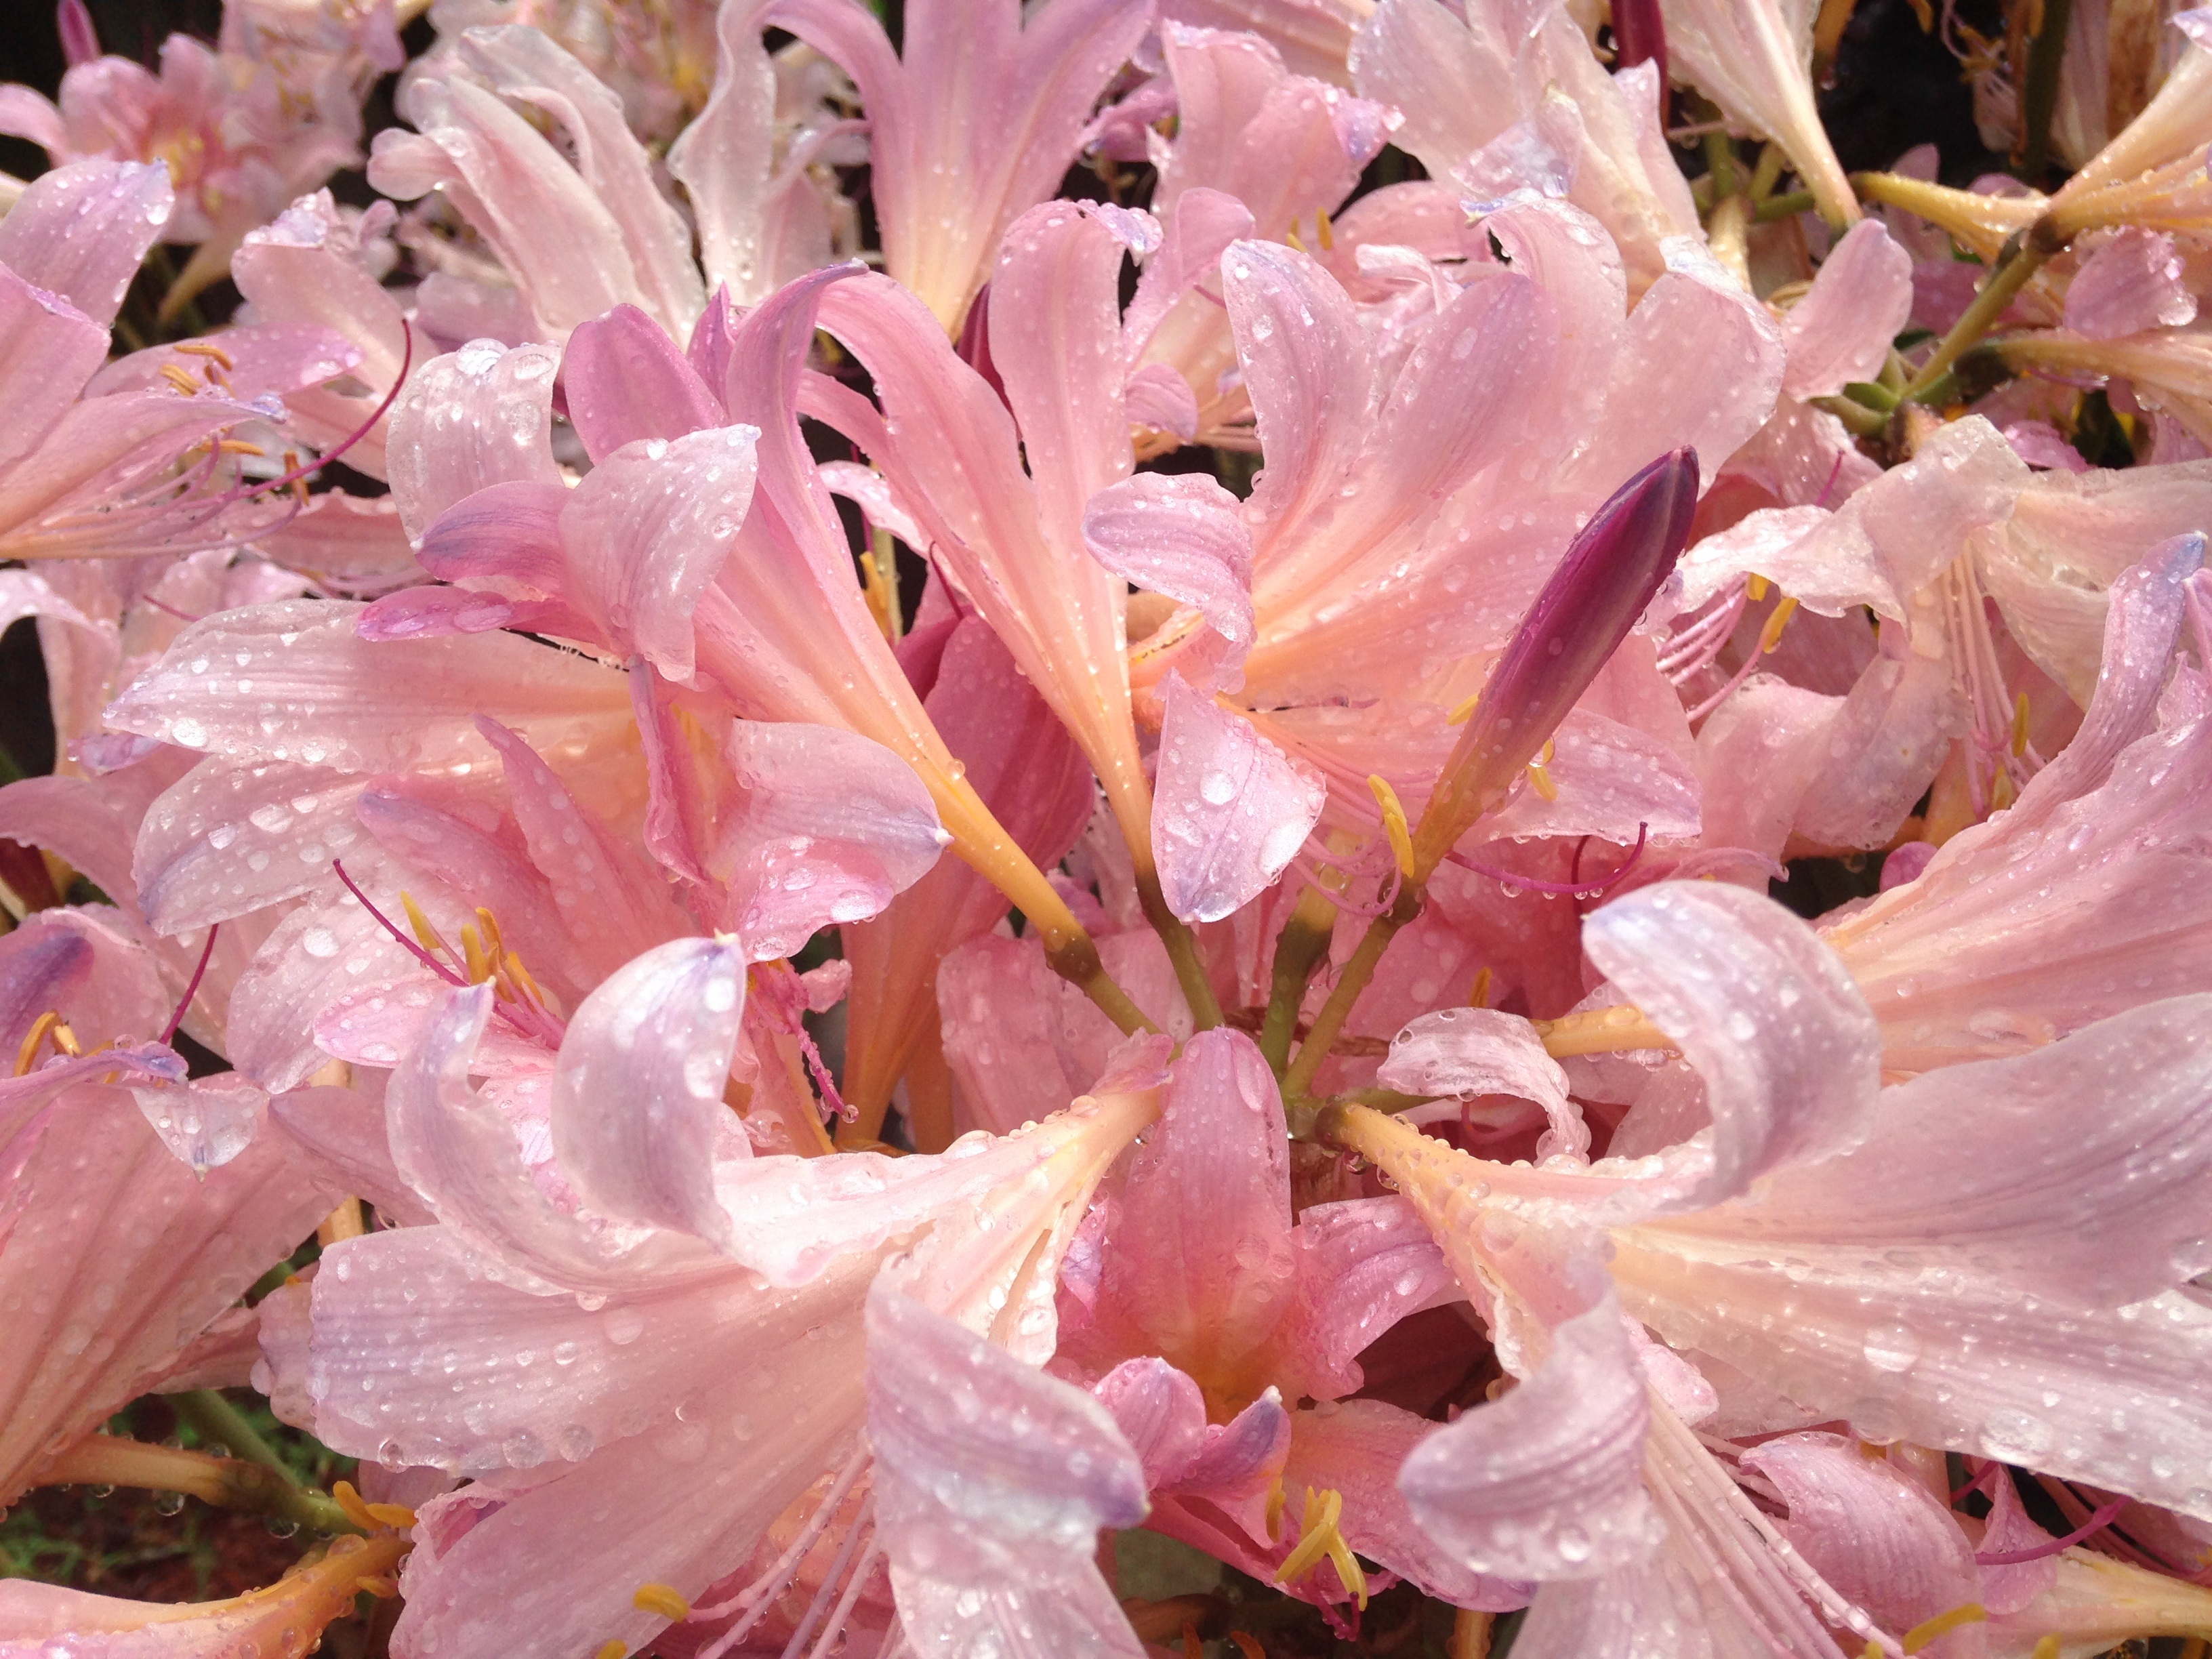
tree, nature, blossom, plant, leaf, flower, petal, decoration, spring, natural, pink, flora, shrub, rhododendron, lily, spring flowers, azalea, flowering plant, spring background, pink floral, woody plant, land plant